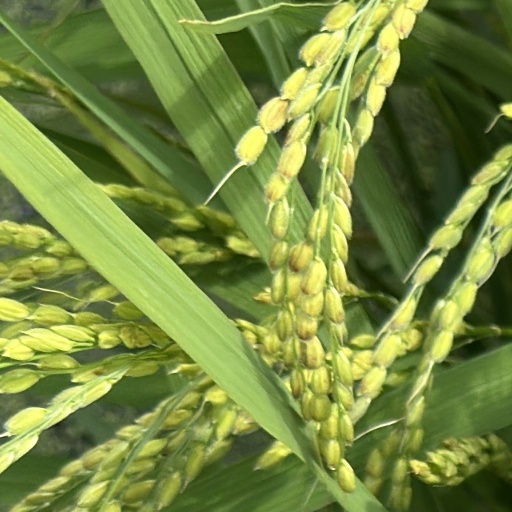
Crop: rice